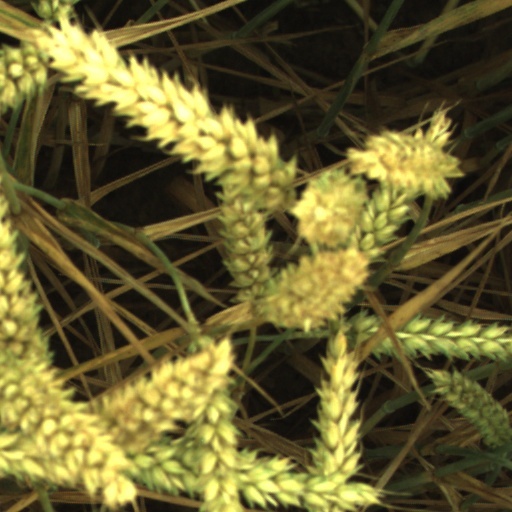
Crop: wheat